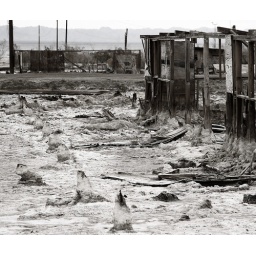
This almost made itself into black &amp;amp; white - the salt and dark wood were almost a sepiatone by themselves.